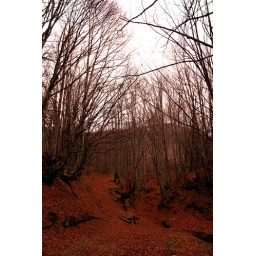
During a long long in the mountain with some friends I got lucky to capture this shot in the perfect red gamma.